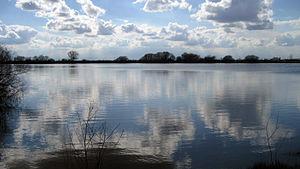
Chozas de Abajo est un municipio, dans la province de León, communauté autonome de Castille-et-León, au nord de l'Espagne.
Chozas de Arriba est une des neuf localités du municipio, de Chozas de Abajo dans la province de León, communauté autonome de Castille-et-León, au nord de l'Espagne.